Chad

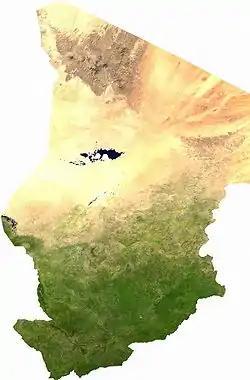
Chad is divided into three distinct zones, the Sudanian savanna in the south, the Sahara in the north, and the Sahelian belt in the centre

Chad is a large landlocked country spanning north-central Africa. It covers an area of , lying between latitudes 7° and 24°N, and 13° and 24°E, and is the twentieth-largest country in the world. Chad is, by size, slightly smaller than Peru and slightly larger than South Africa.